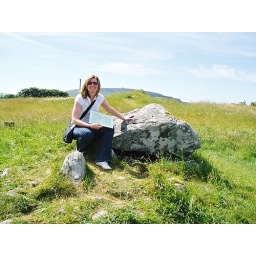
Basically a group of rocks in a field, nice stroll in the country with the cows